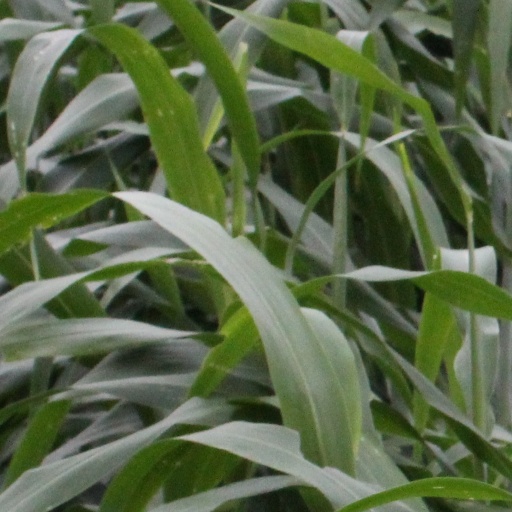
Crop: sorghum